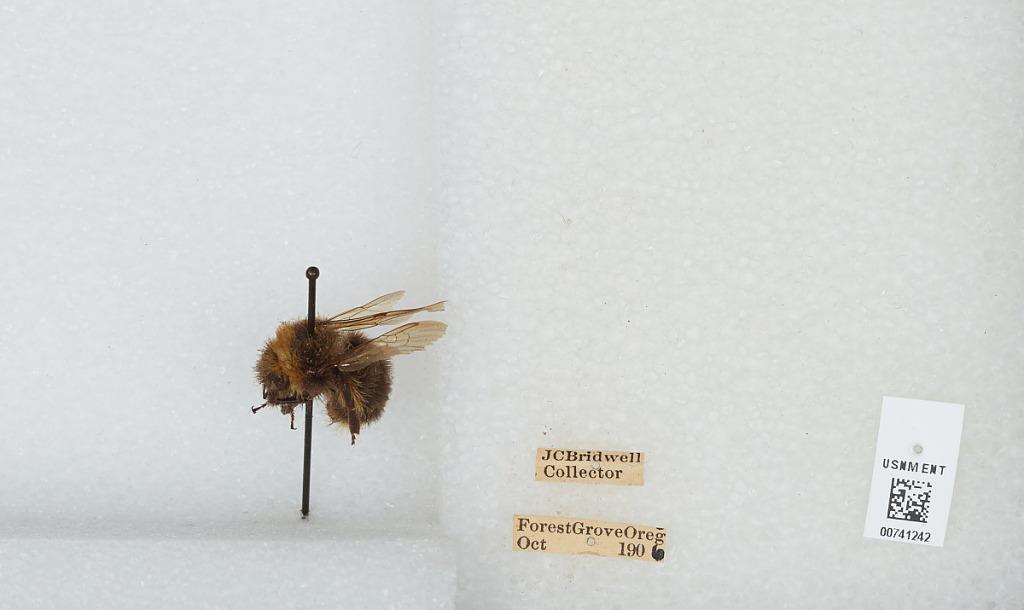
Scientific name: Bombus (Bombus) occidentalis Greene
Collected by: J. Bridwell
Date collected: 1906-10-1
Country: United States
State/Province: Oregon
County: Washington
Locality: Forest Grove
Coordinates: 45.5197, -123.111